Dongfeng Motor Corporation

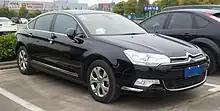
A Dongfeng Citroën C5

Other joint ventures include Dongfeng Nissan Passenger Vehicle Co, a unit of Dongfeng Motor Company that makes automobiles for the domestic market and has exported to Egypt. Another unit of Dongfeng Motor Co., Ltd., Zhengzhou Nissan Automobile Co, manufactures light commercial vehicles. Most Zhengzhou products are sold under the Dongfeng brand, such as the Dongfeng Rich ("Rui Qi"), a reworked Nissan D22.